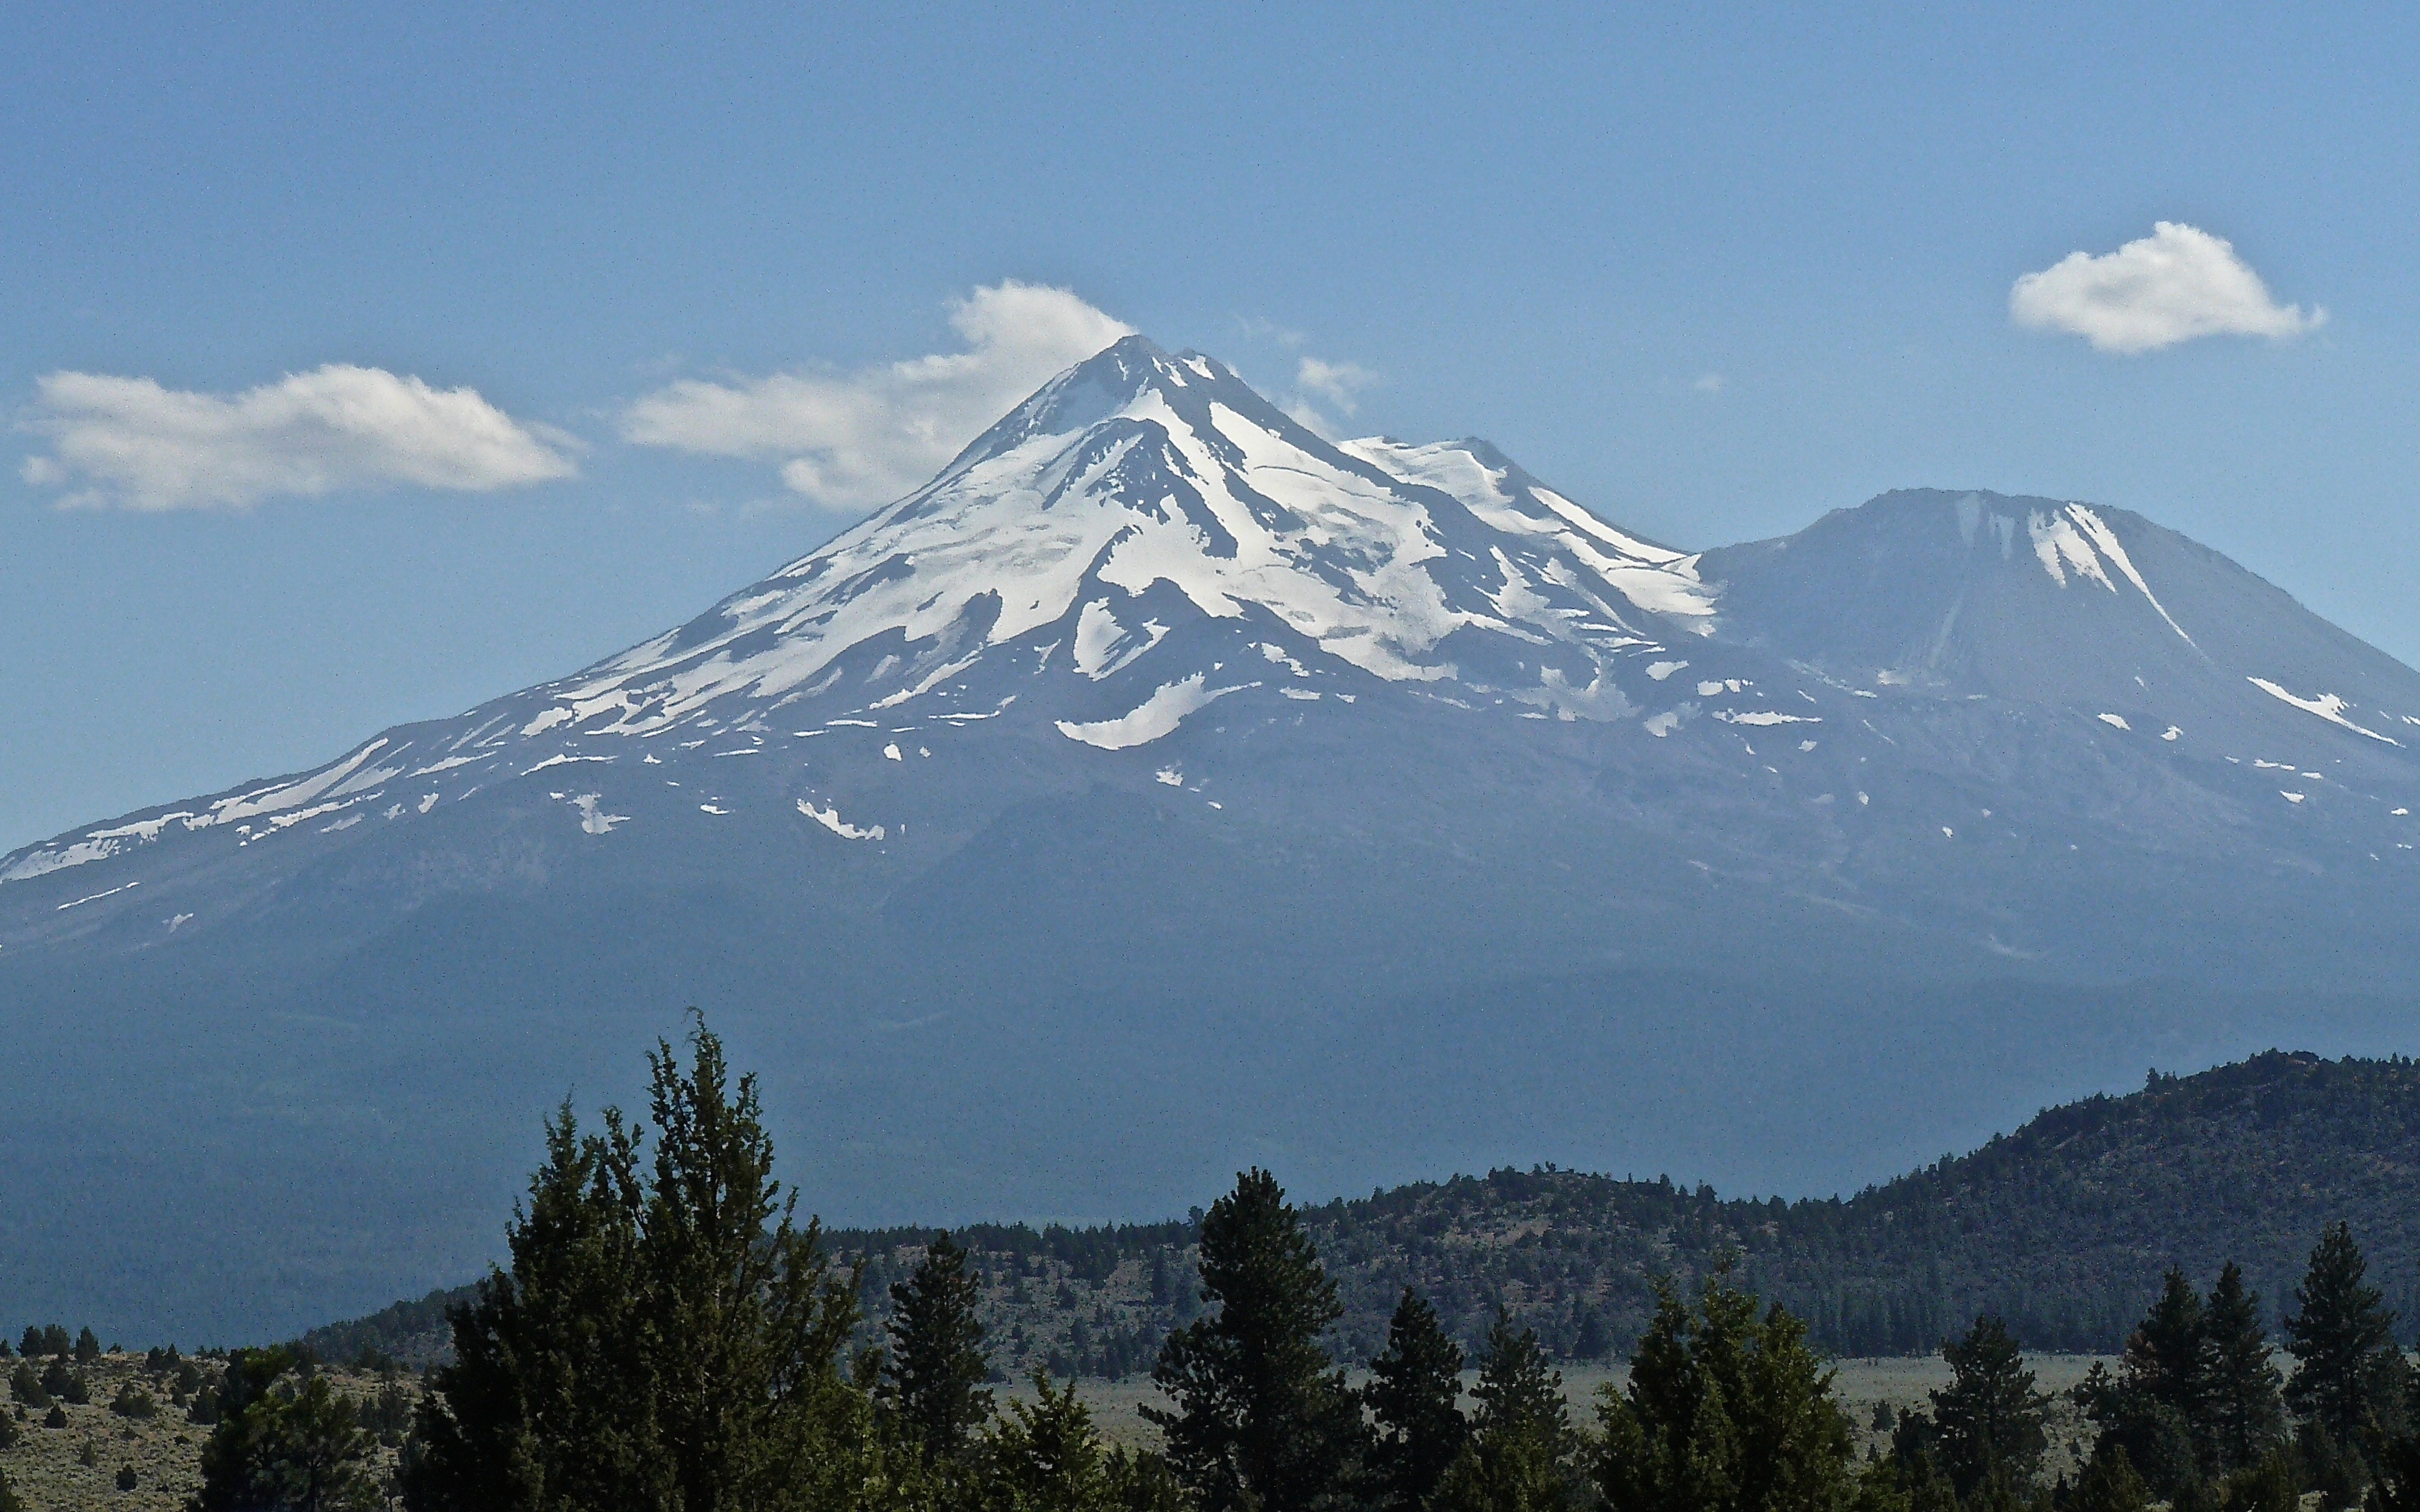
wilderness, mountain, snow, mountain range, ridge, summit, massif, alps, plateau, fell, ecosystem, mtshasta, volcanicpeak, landform, stratovolcano, geographical feature, mountainous landforms, volcanic landform